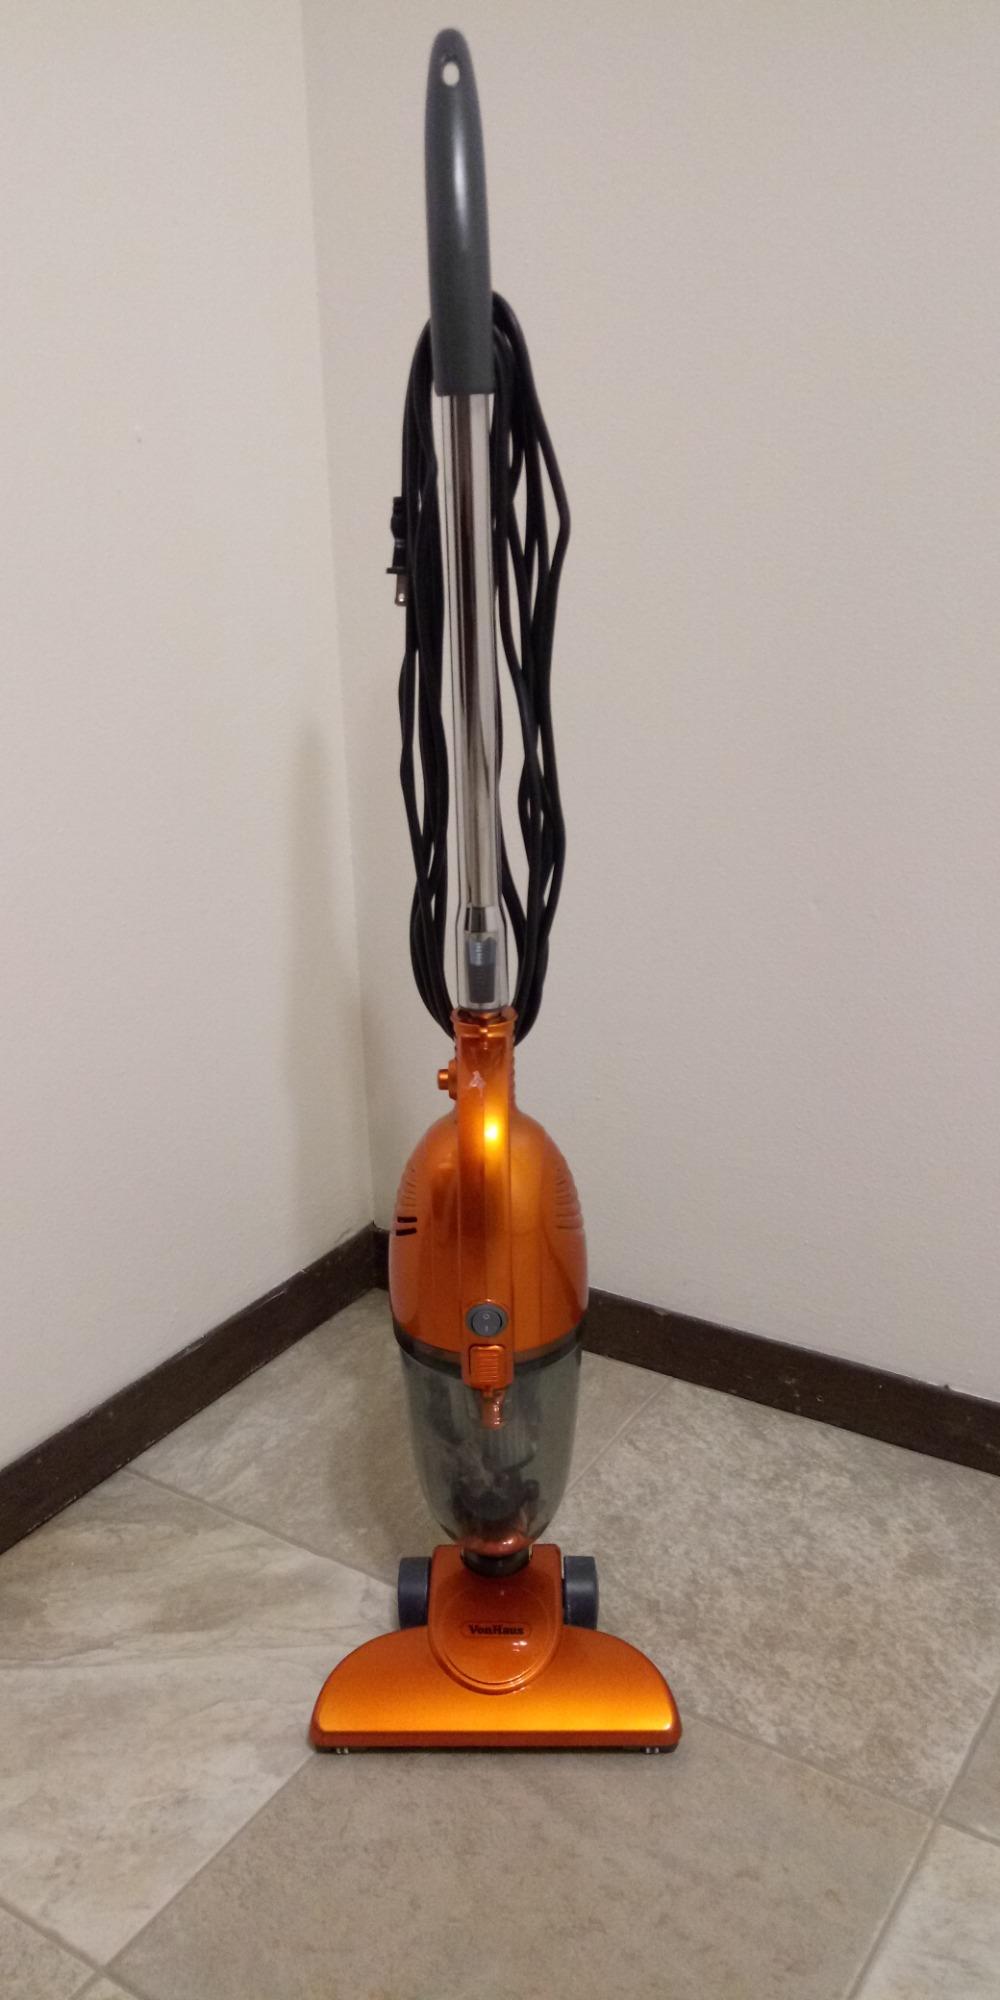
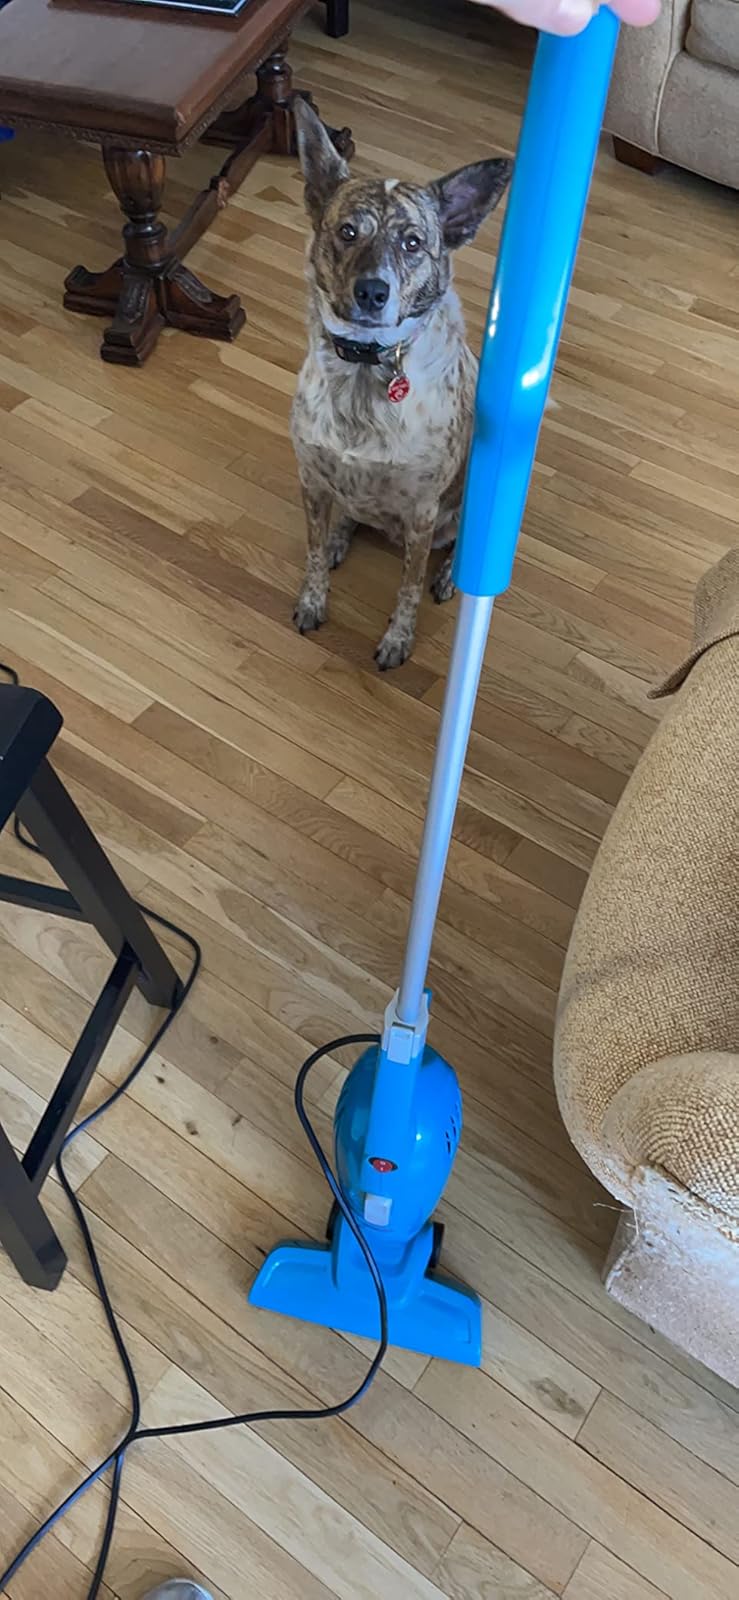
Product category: items_vacuum
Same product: no